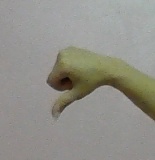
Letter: waw